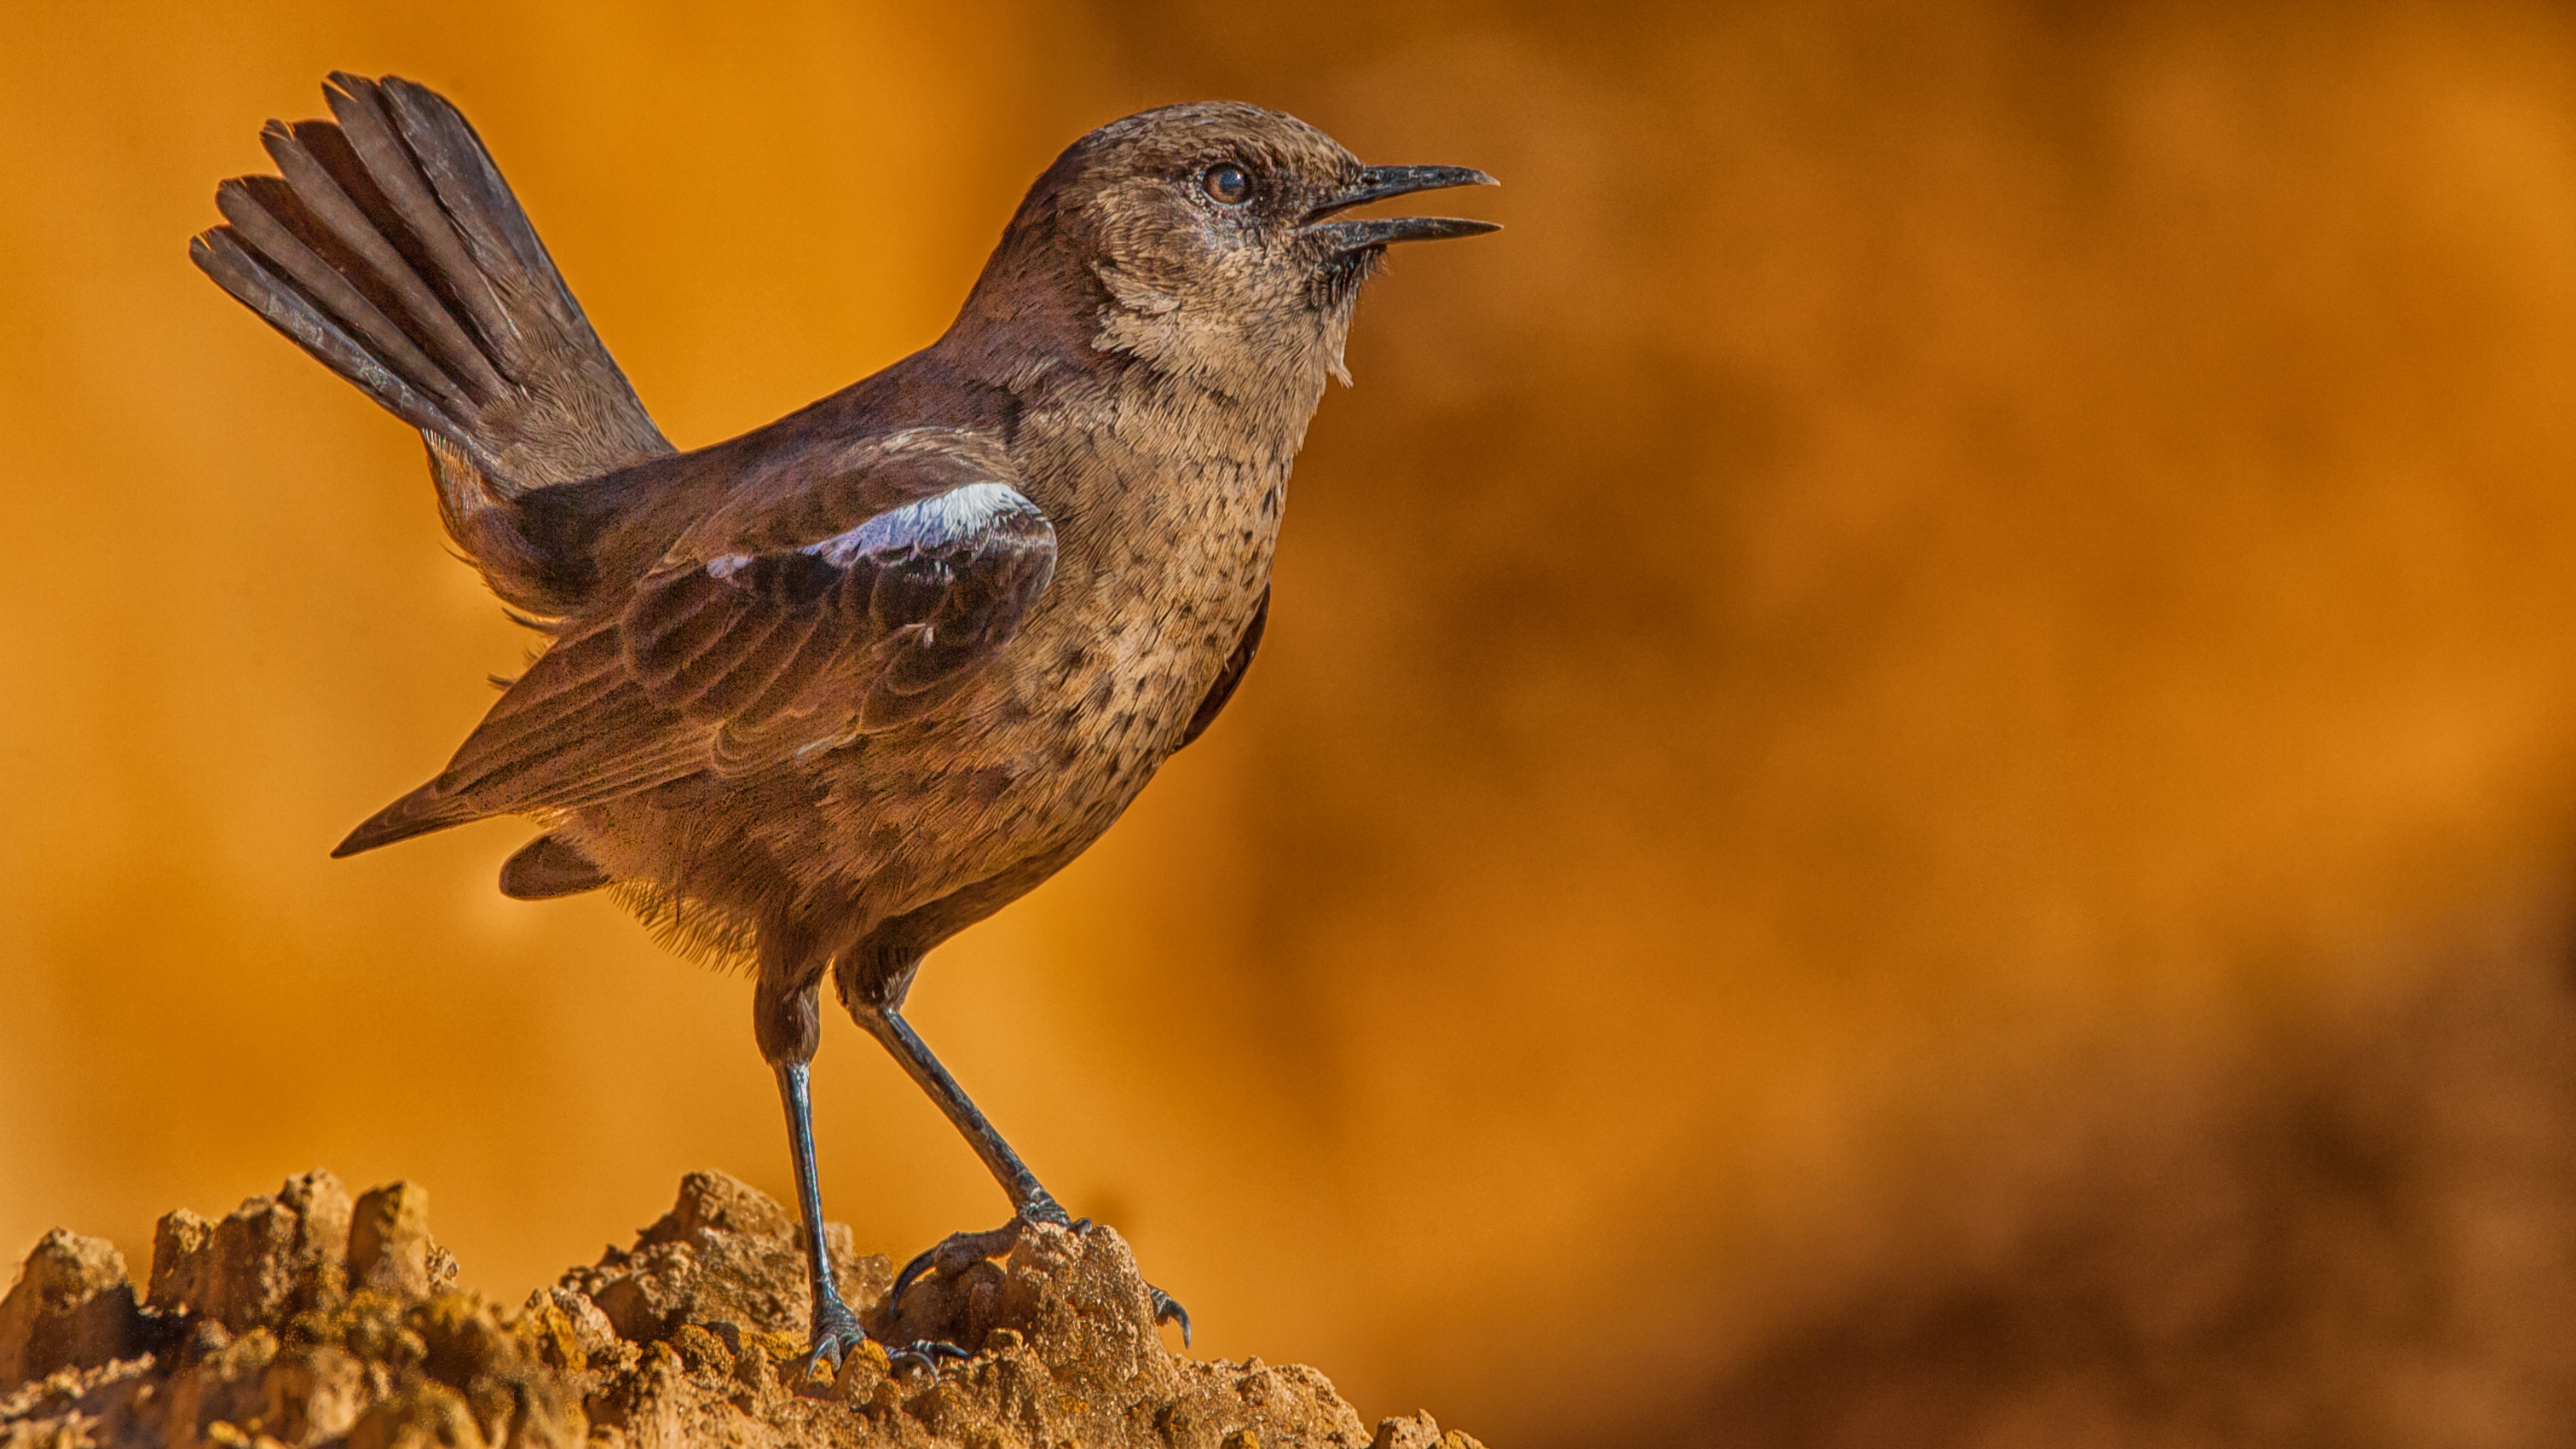
birds, bird, vertebrate, beak, wildlife, wren, perching bird